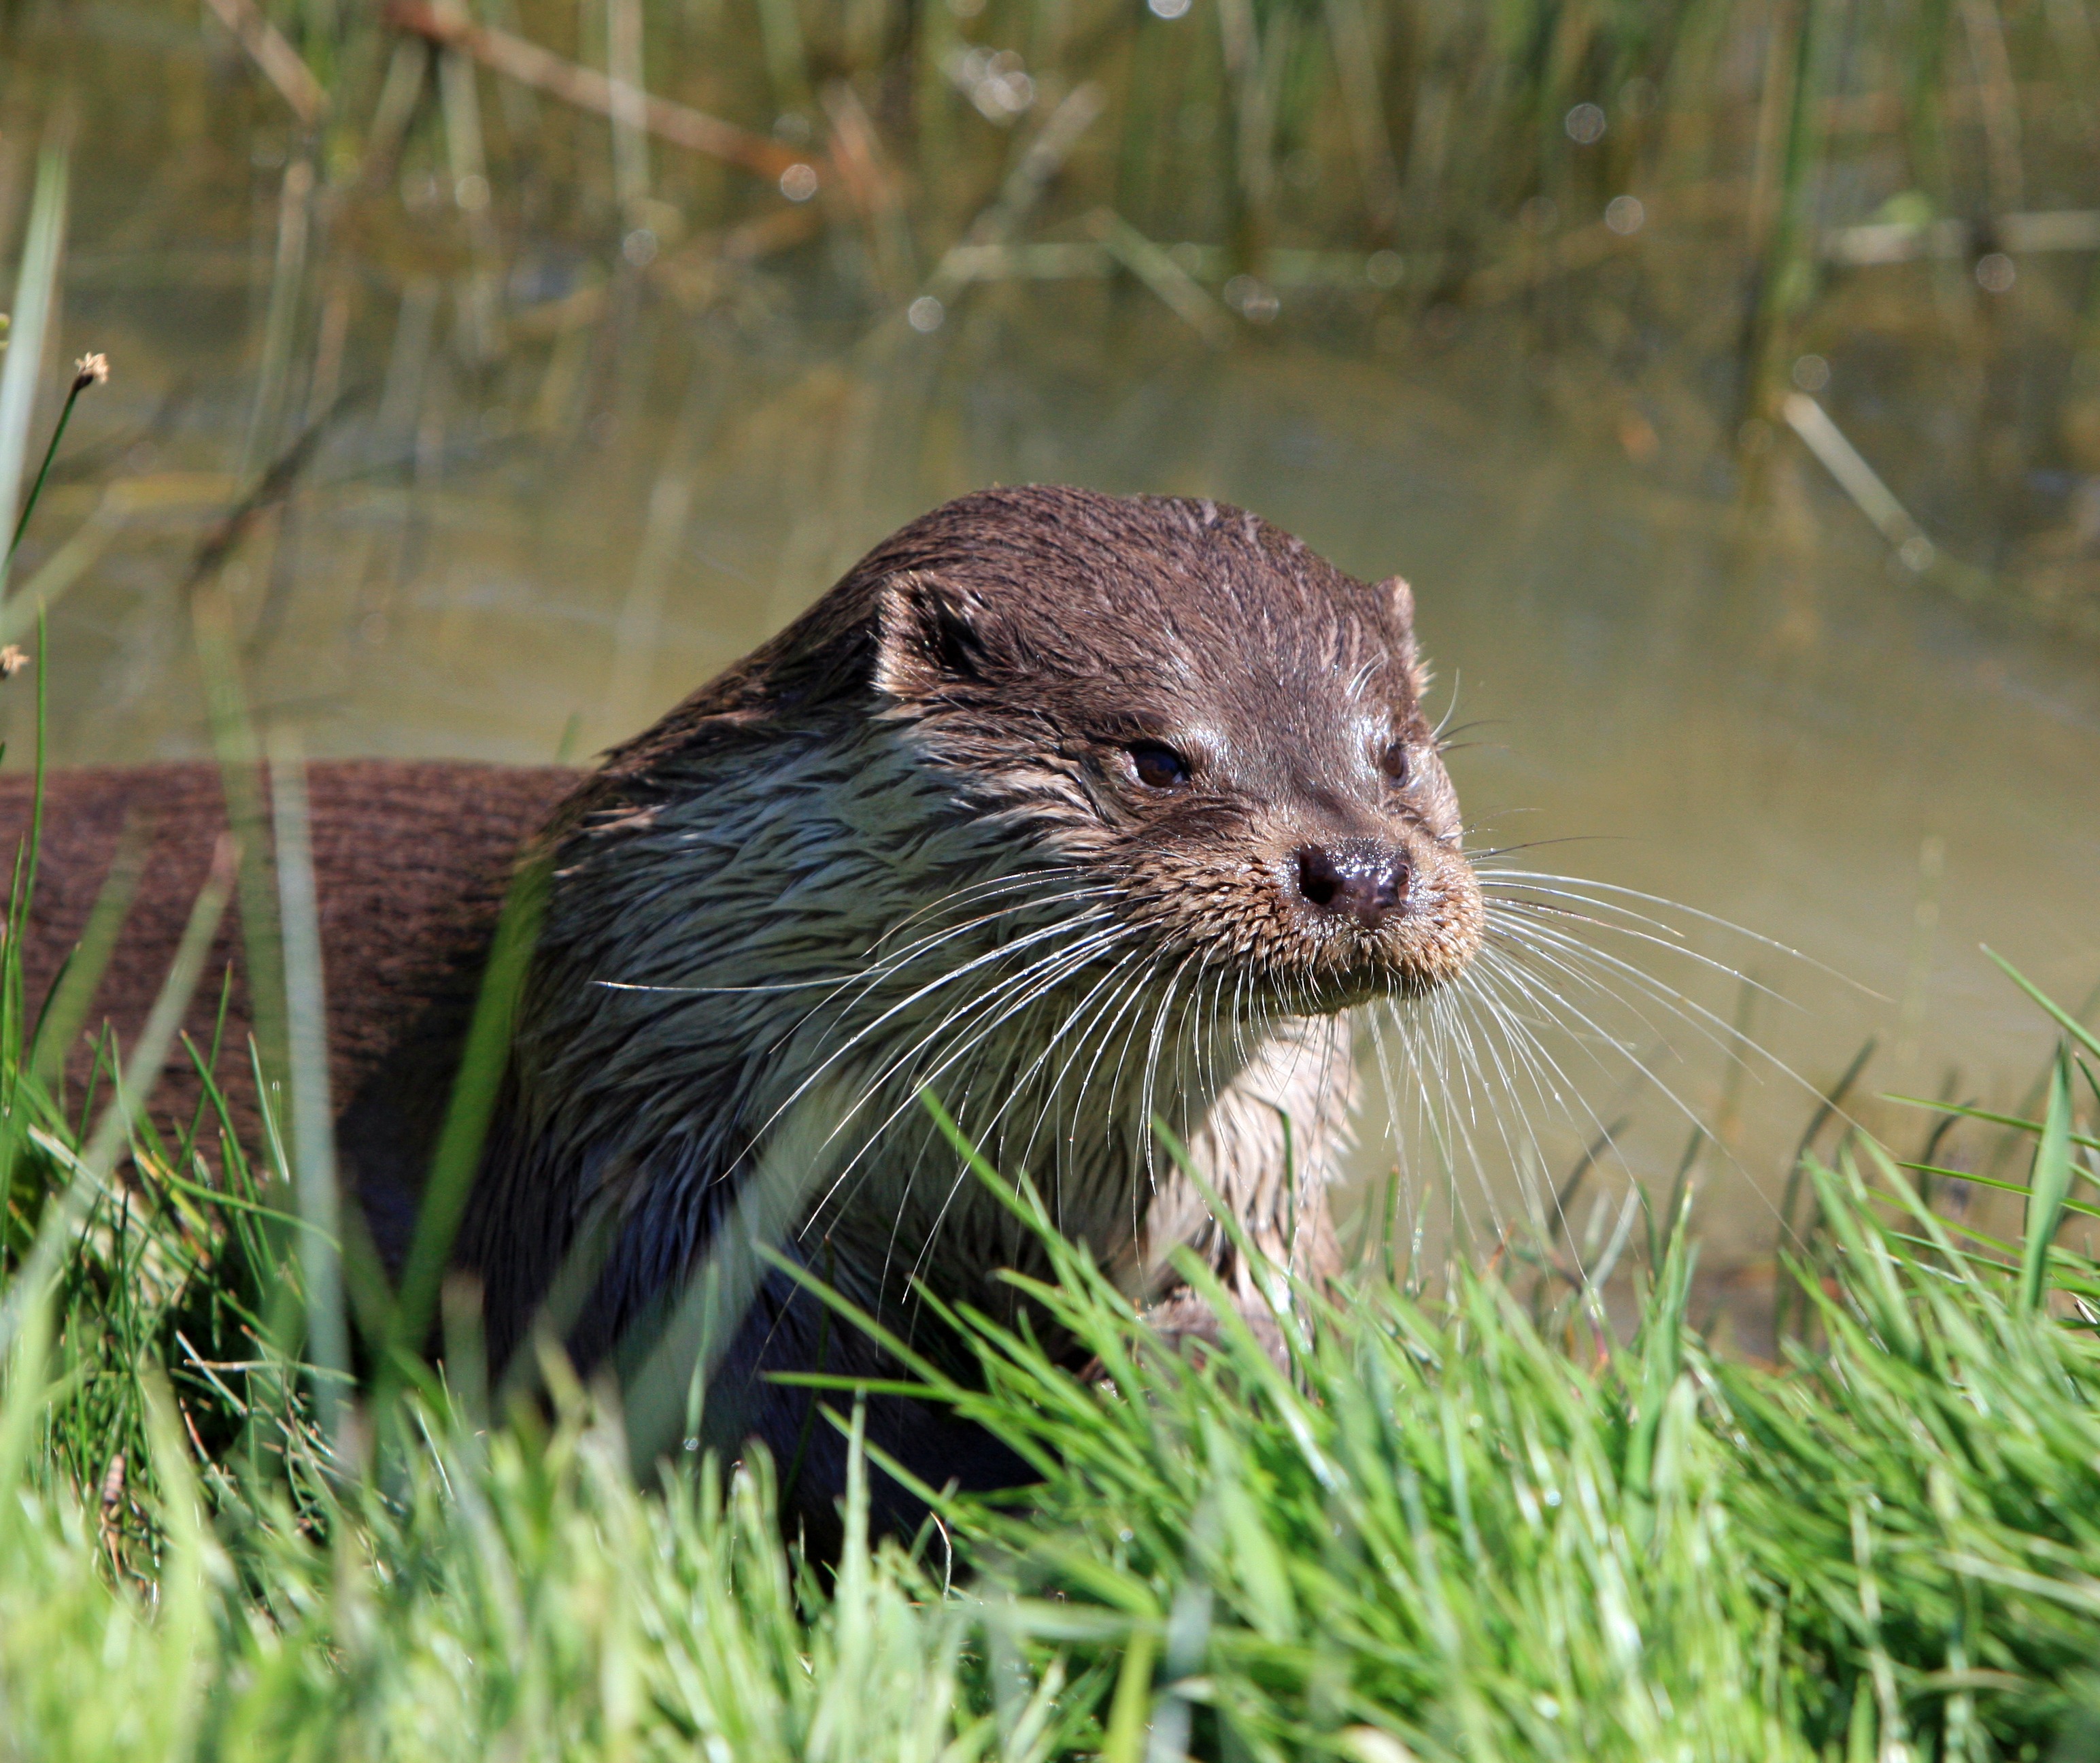
nature, animal, river, photo, wildlife, wild, portrait, mammal, fauna, close up, outdoors, face, whiskers, head, vertebrate, details, beautiful, image, otter, mink, muskrat, mustelidae, polecat